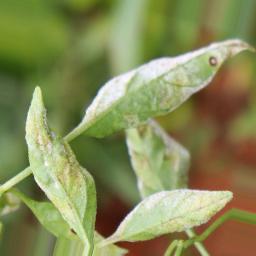
Label: powdery mildew